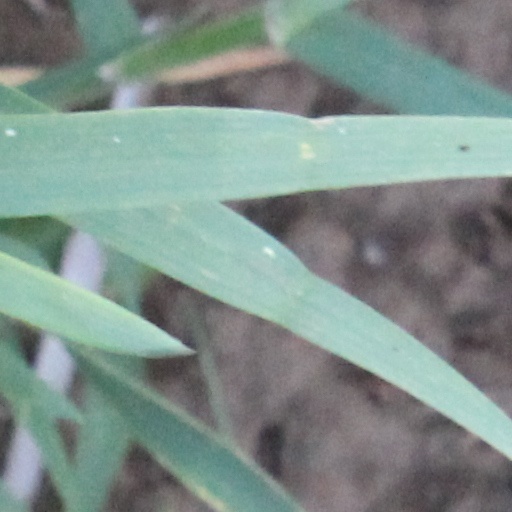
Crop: wheat